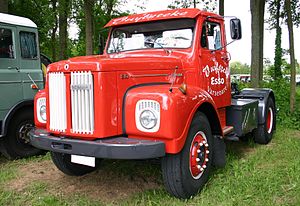
Scania
Klassisk Scania-lastbil
Scania AB er en svensk fabrikant af lastbiler og busser.